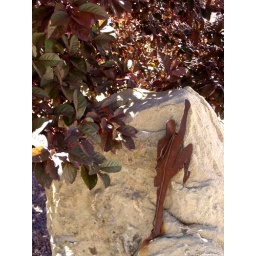
A miniature, metal rock climber by the sidewalk on S 1st, near Aztec Avenue